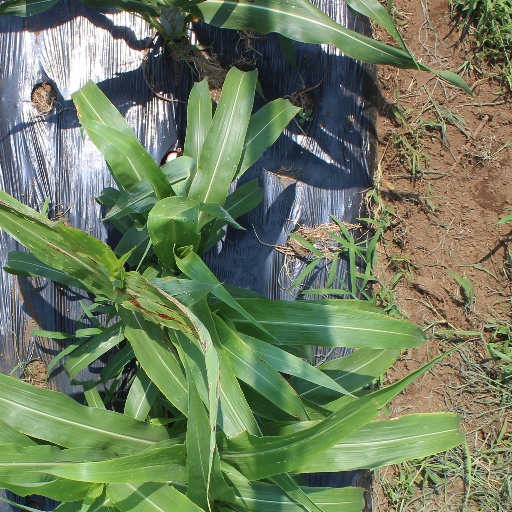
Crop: sorghum